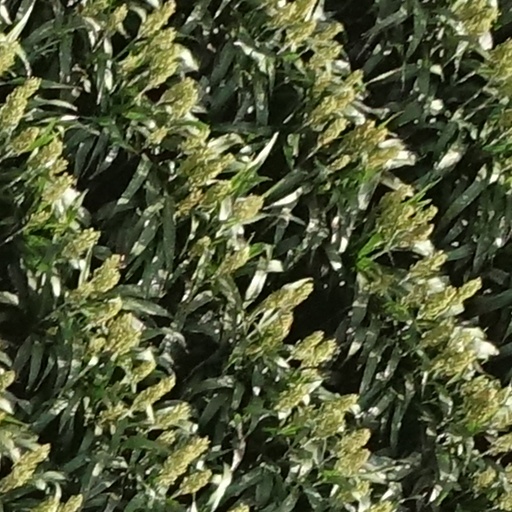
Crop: sorghum